Frederick Henry, Prince of Orange

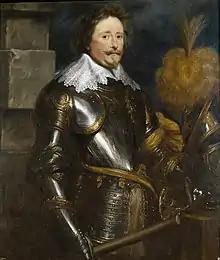
Portrait by Anthony van Dyck, 1629

Frederick Henry (29 January 1584 – 14 March 1647) was the sovereign prince of Orange and stadtholder of Holland, Zeeland, Utrecht, Guelders, and Overijssel in the Dutch Republic from his older half-brother's death on 23 April 1625 until his death on 14 March 1647. In the last seven years of his life, he was also the stadtholder of Groningen (1640-1647).